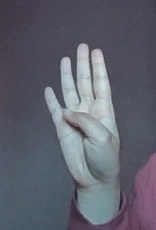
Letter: kaaf